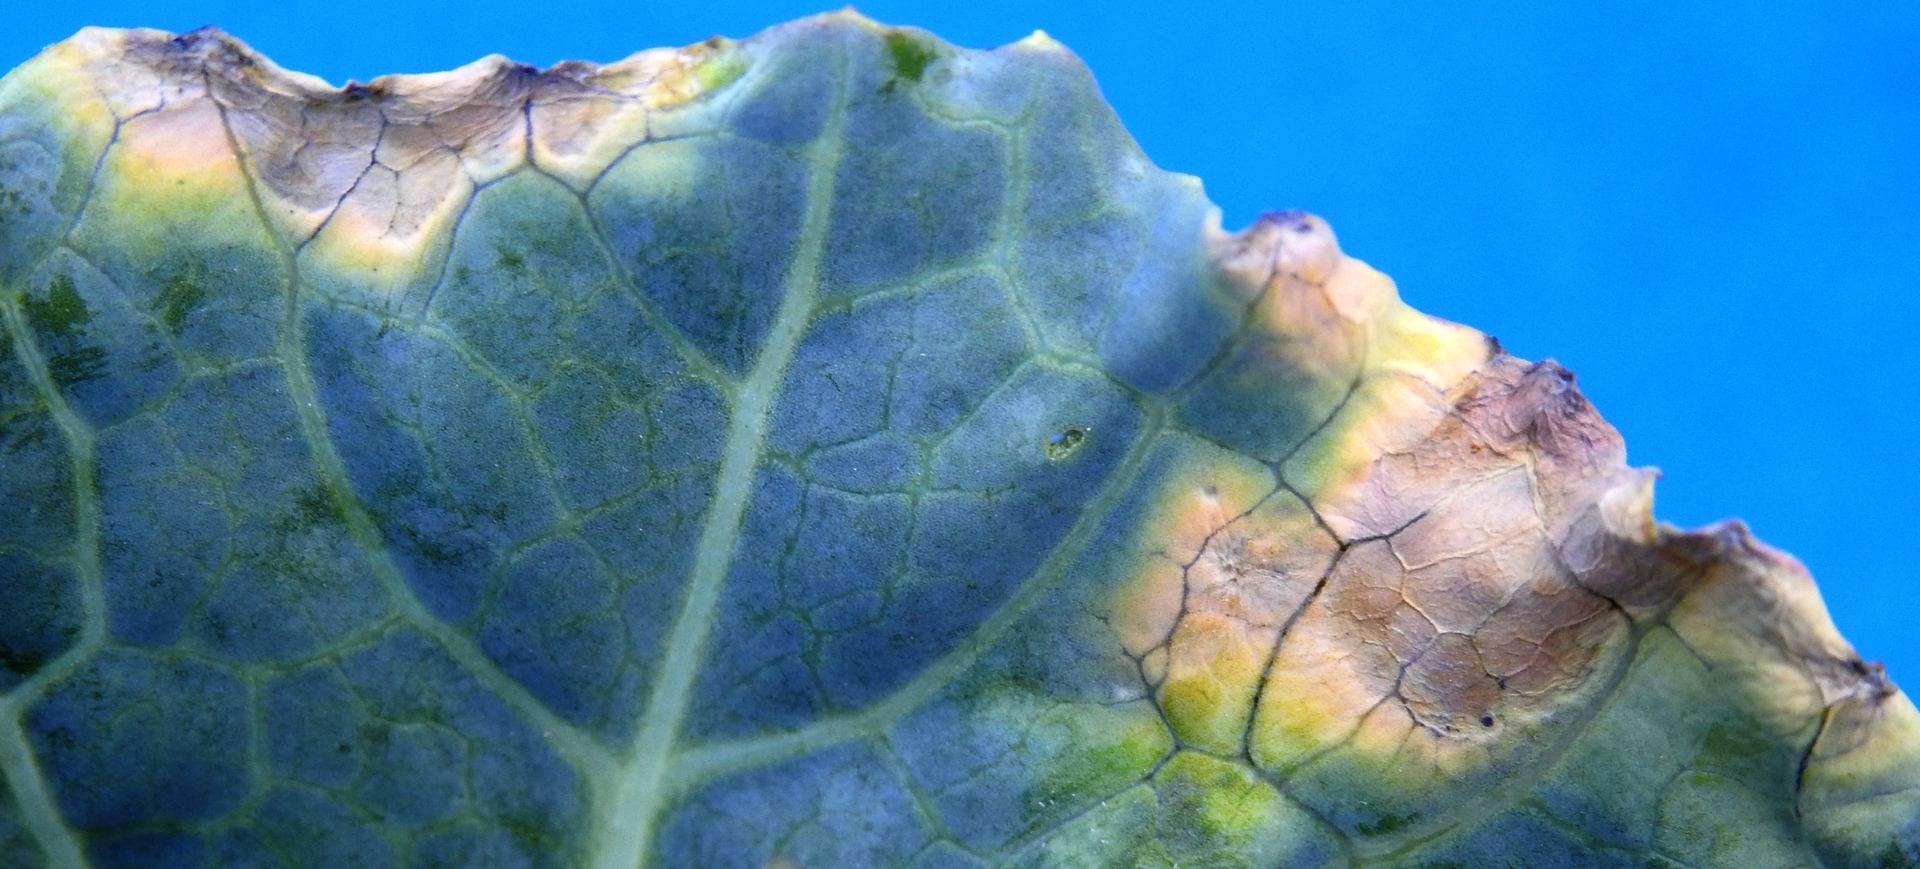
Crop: unknown
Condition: cabbage_cabbage_black_rot